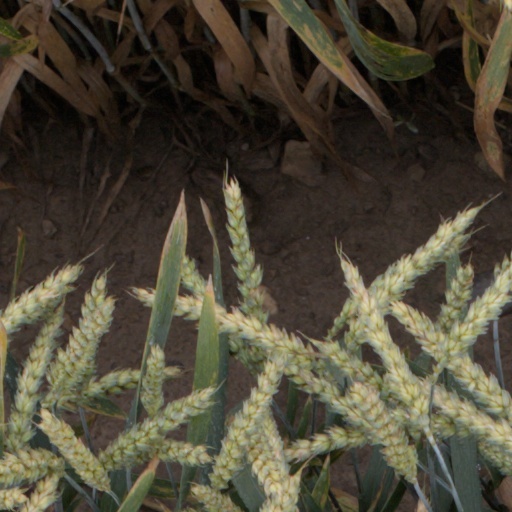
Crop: wheat